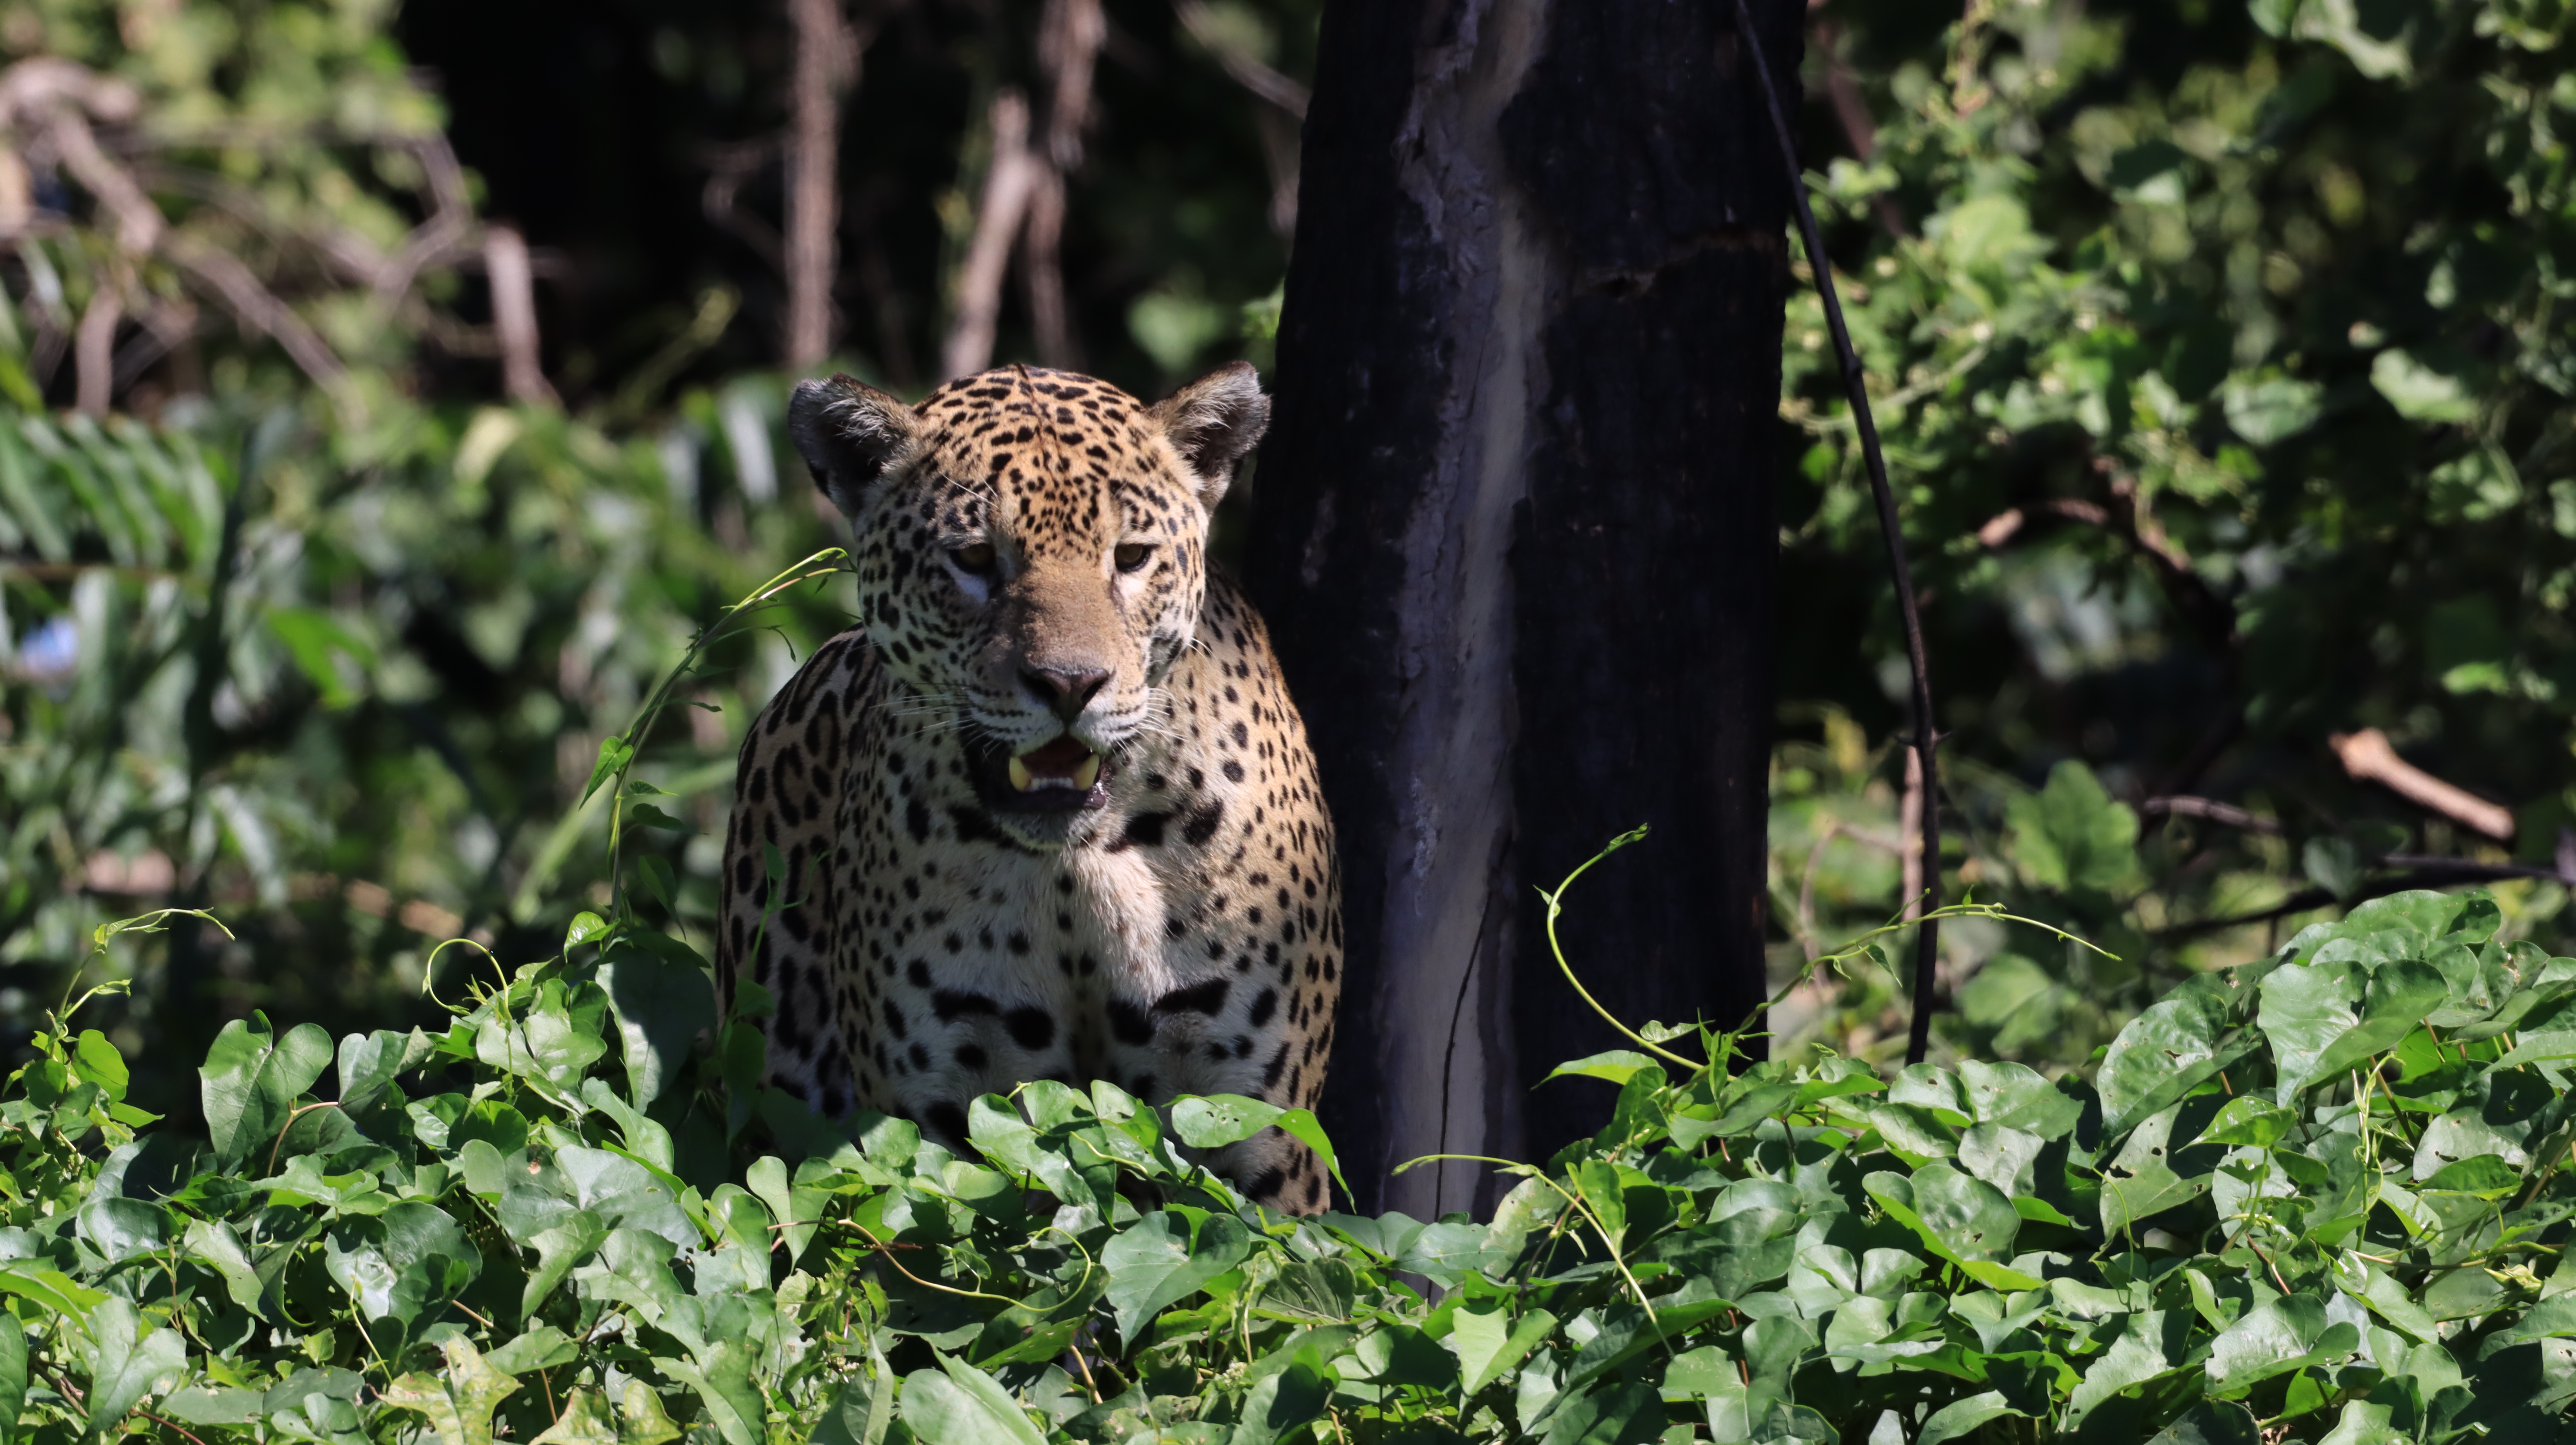
Jaguar: Marcela